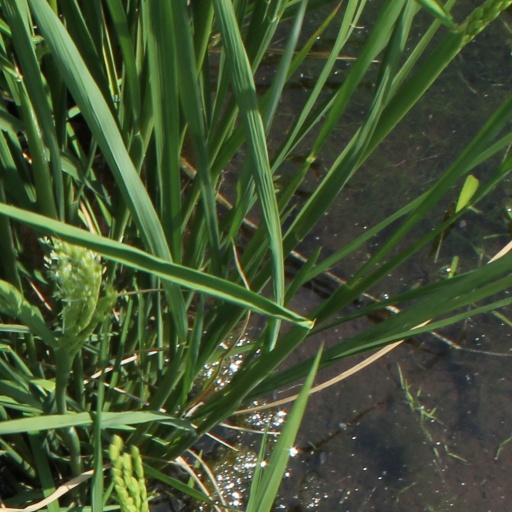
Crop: rice